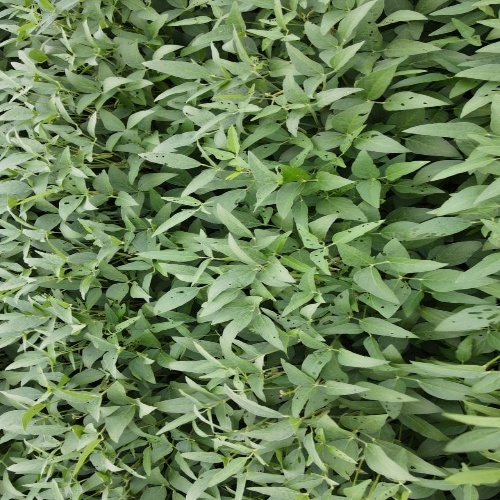
Label: Diabrotica_speciosa